Plasma display

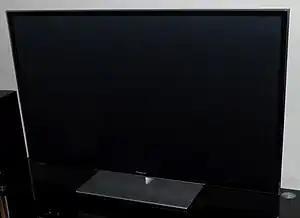
Panasonic plasma TV of the last generation. 55 inch (140 cm). Middle class ST60 series (2013).

A plasma display panel is a type of flat-panel display that uses small cells containing plasma: ionized gas that responds to electric fields. Plasma televisions were the first large (over diagonal) flat-panel displays to be released to the public.